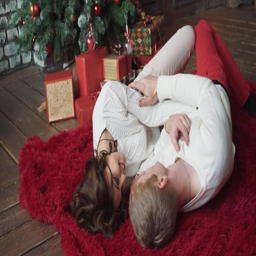
the young couple fall to the floor in a cozy house on the christmas tree